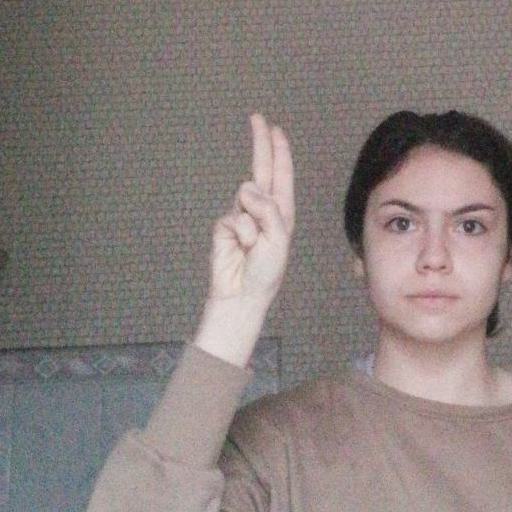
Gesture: two_up